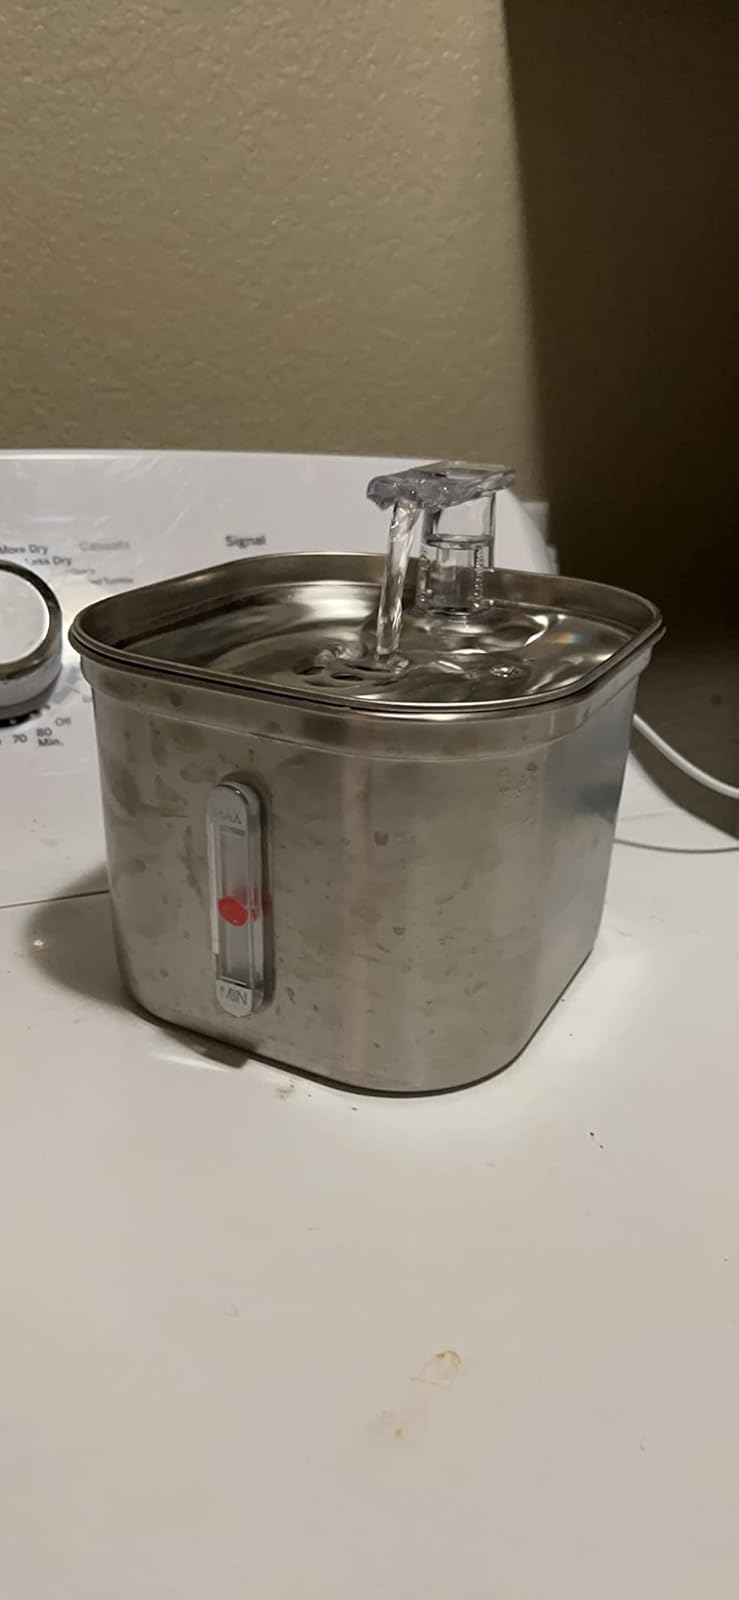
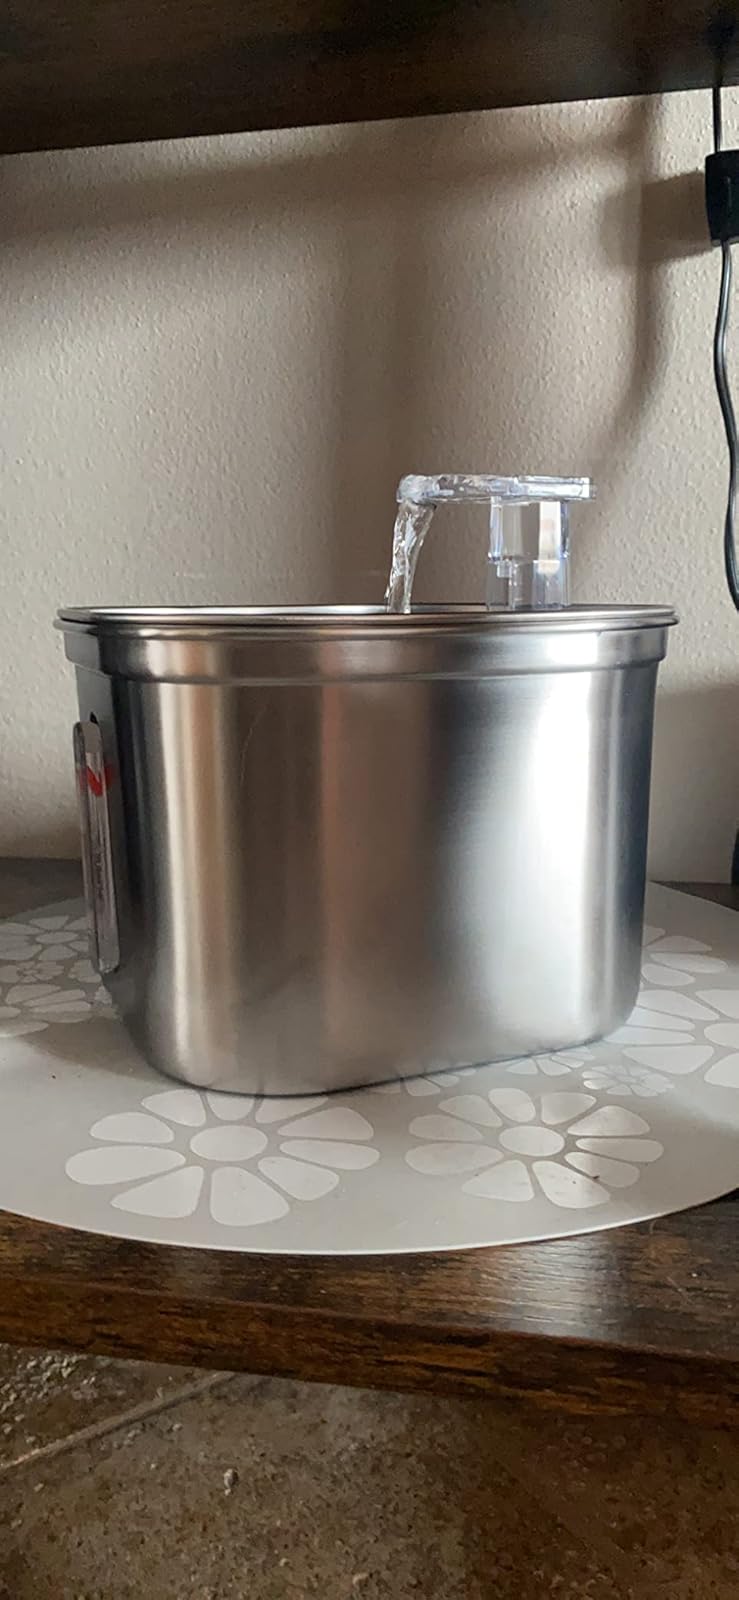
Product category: items_bowl
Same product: yes